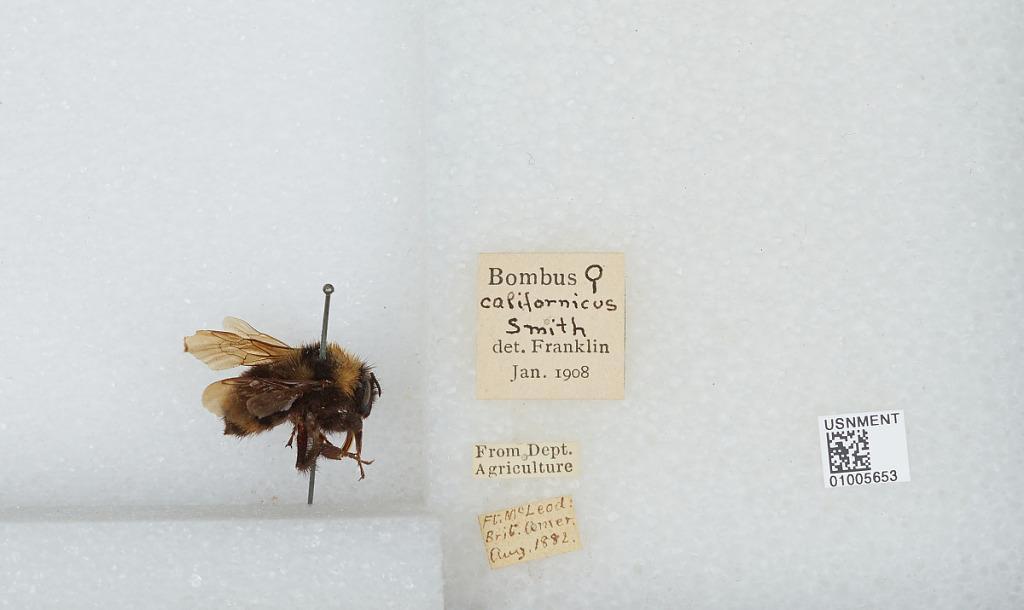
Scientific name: Bombus (Fervidobombus) californicus Smith
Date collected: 1882-8-
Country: Canada
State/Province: Alberta
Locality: Fort McLeod
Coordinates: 49.7231, -113.397
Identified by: Franklin